Carabanchel Alto (Madrid Metro)

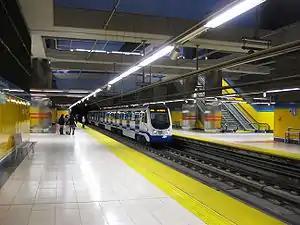

Carabanchel Alto ("Upper Carabanchel") is a station on Line 11 of the Madrid Metro. It is located in fare Zone A.